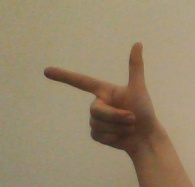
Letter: yaa